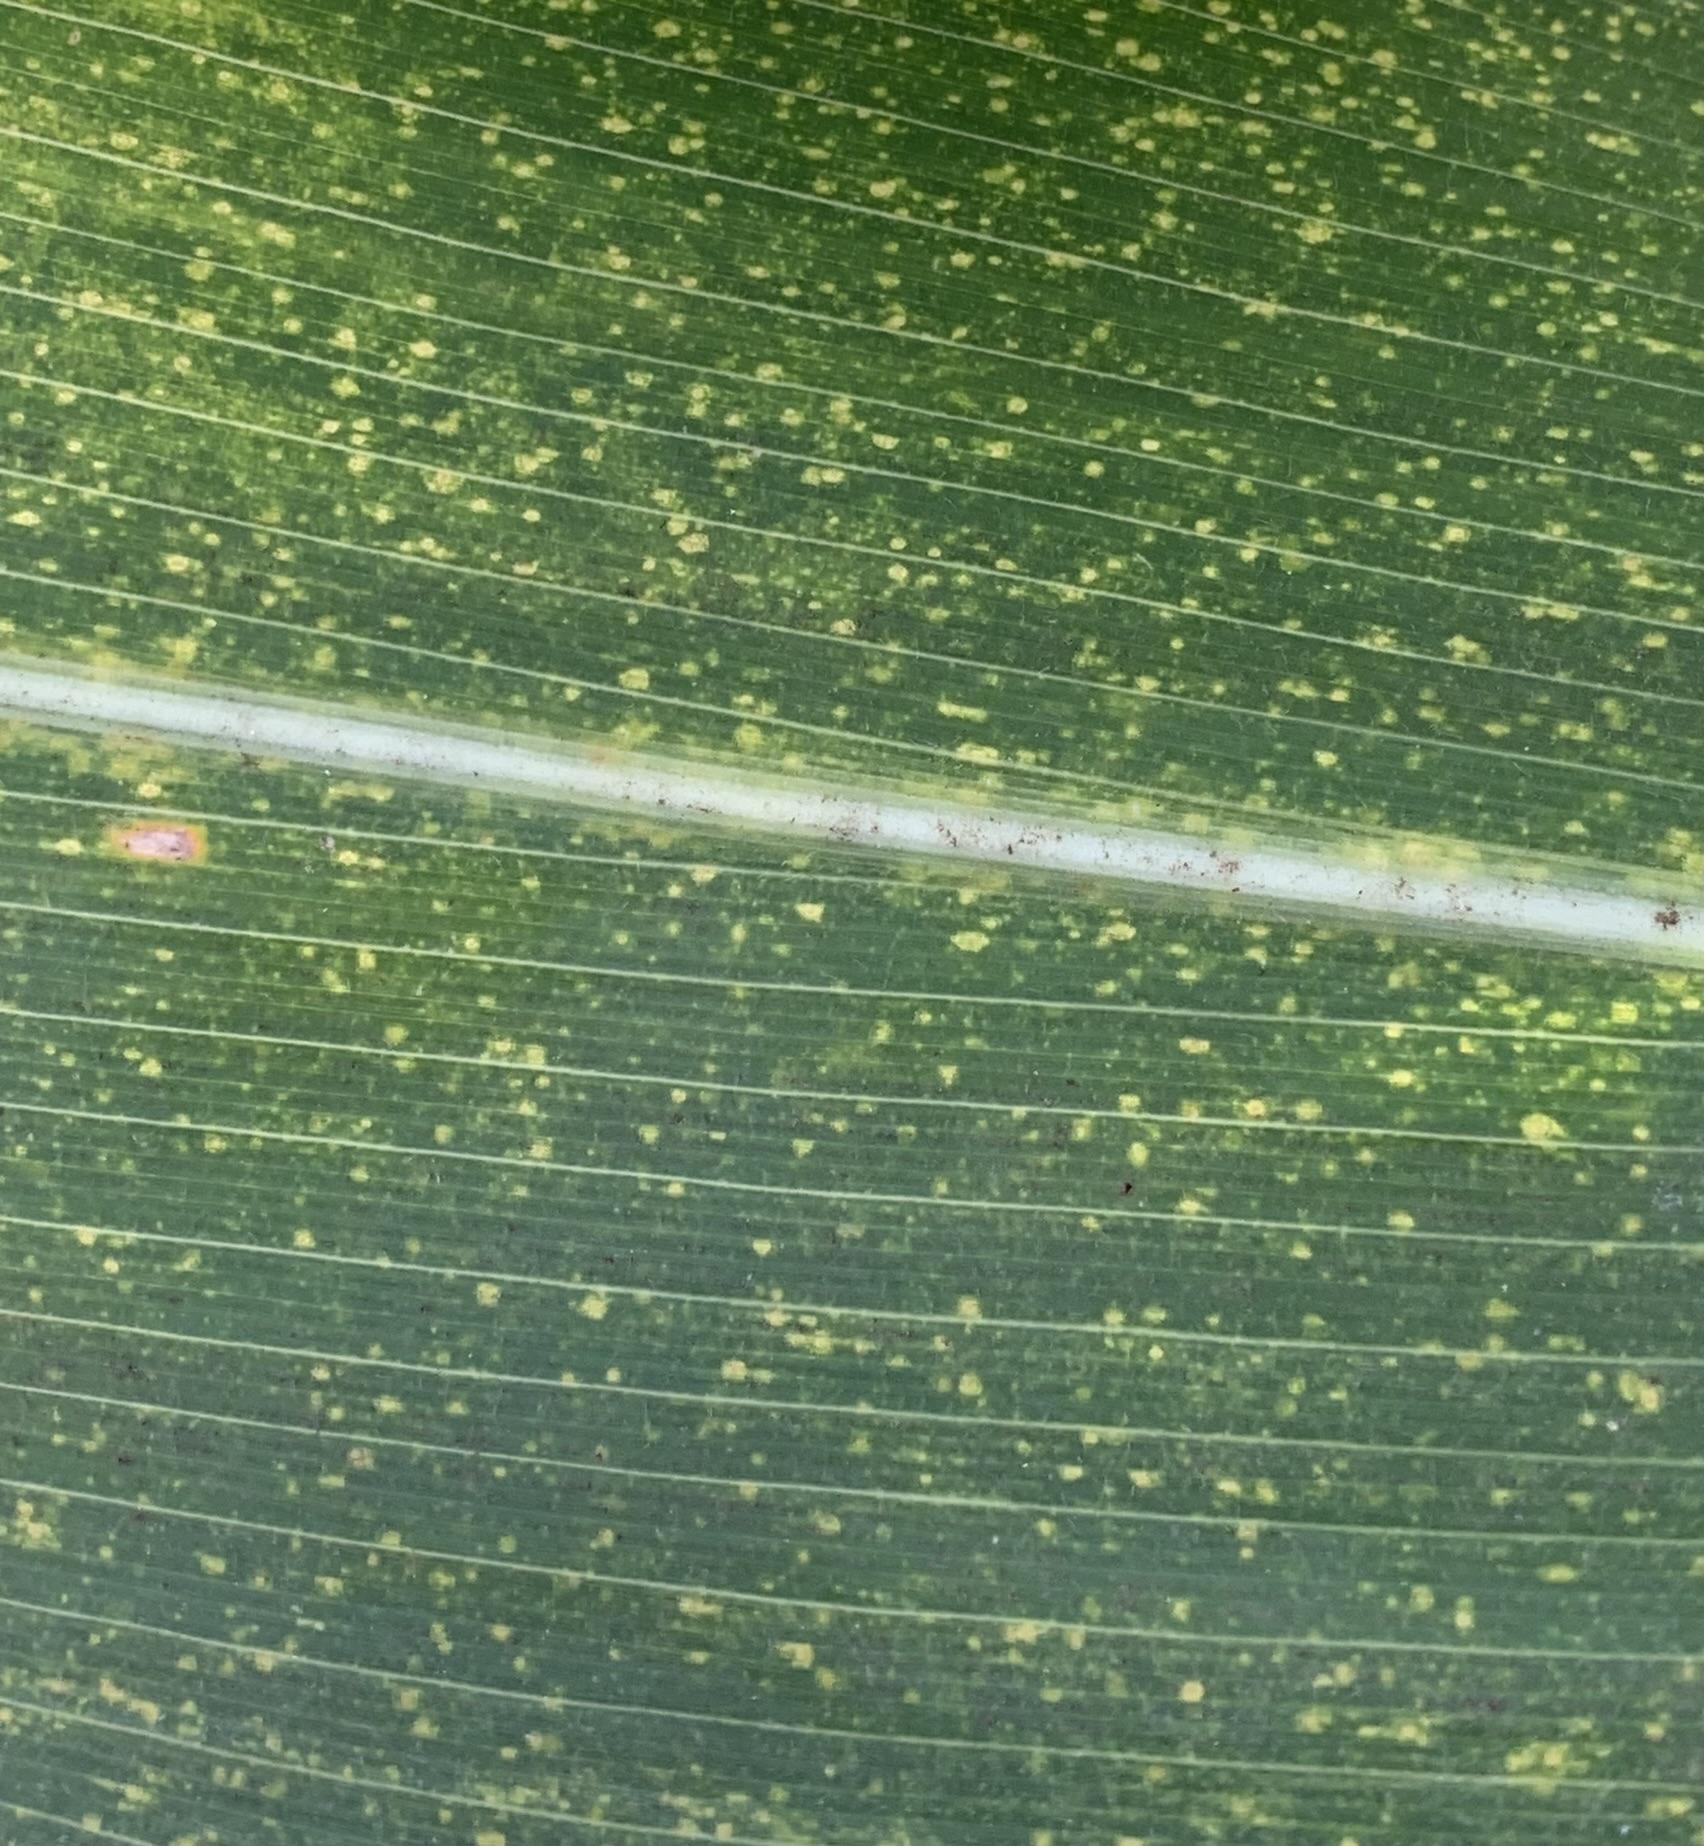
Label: MLN